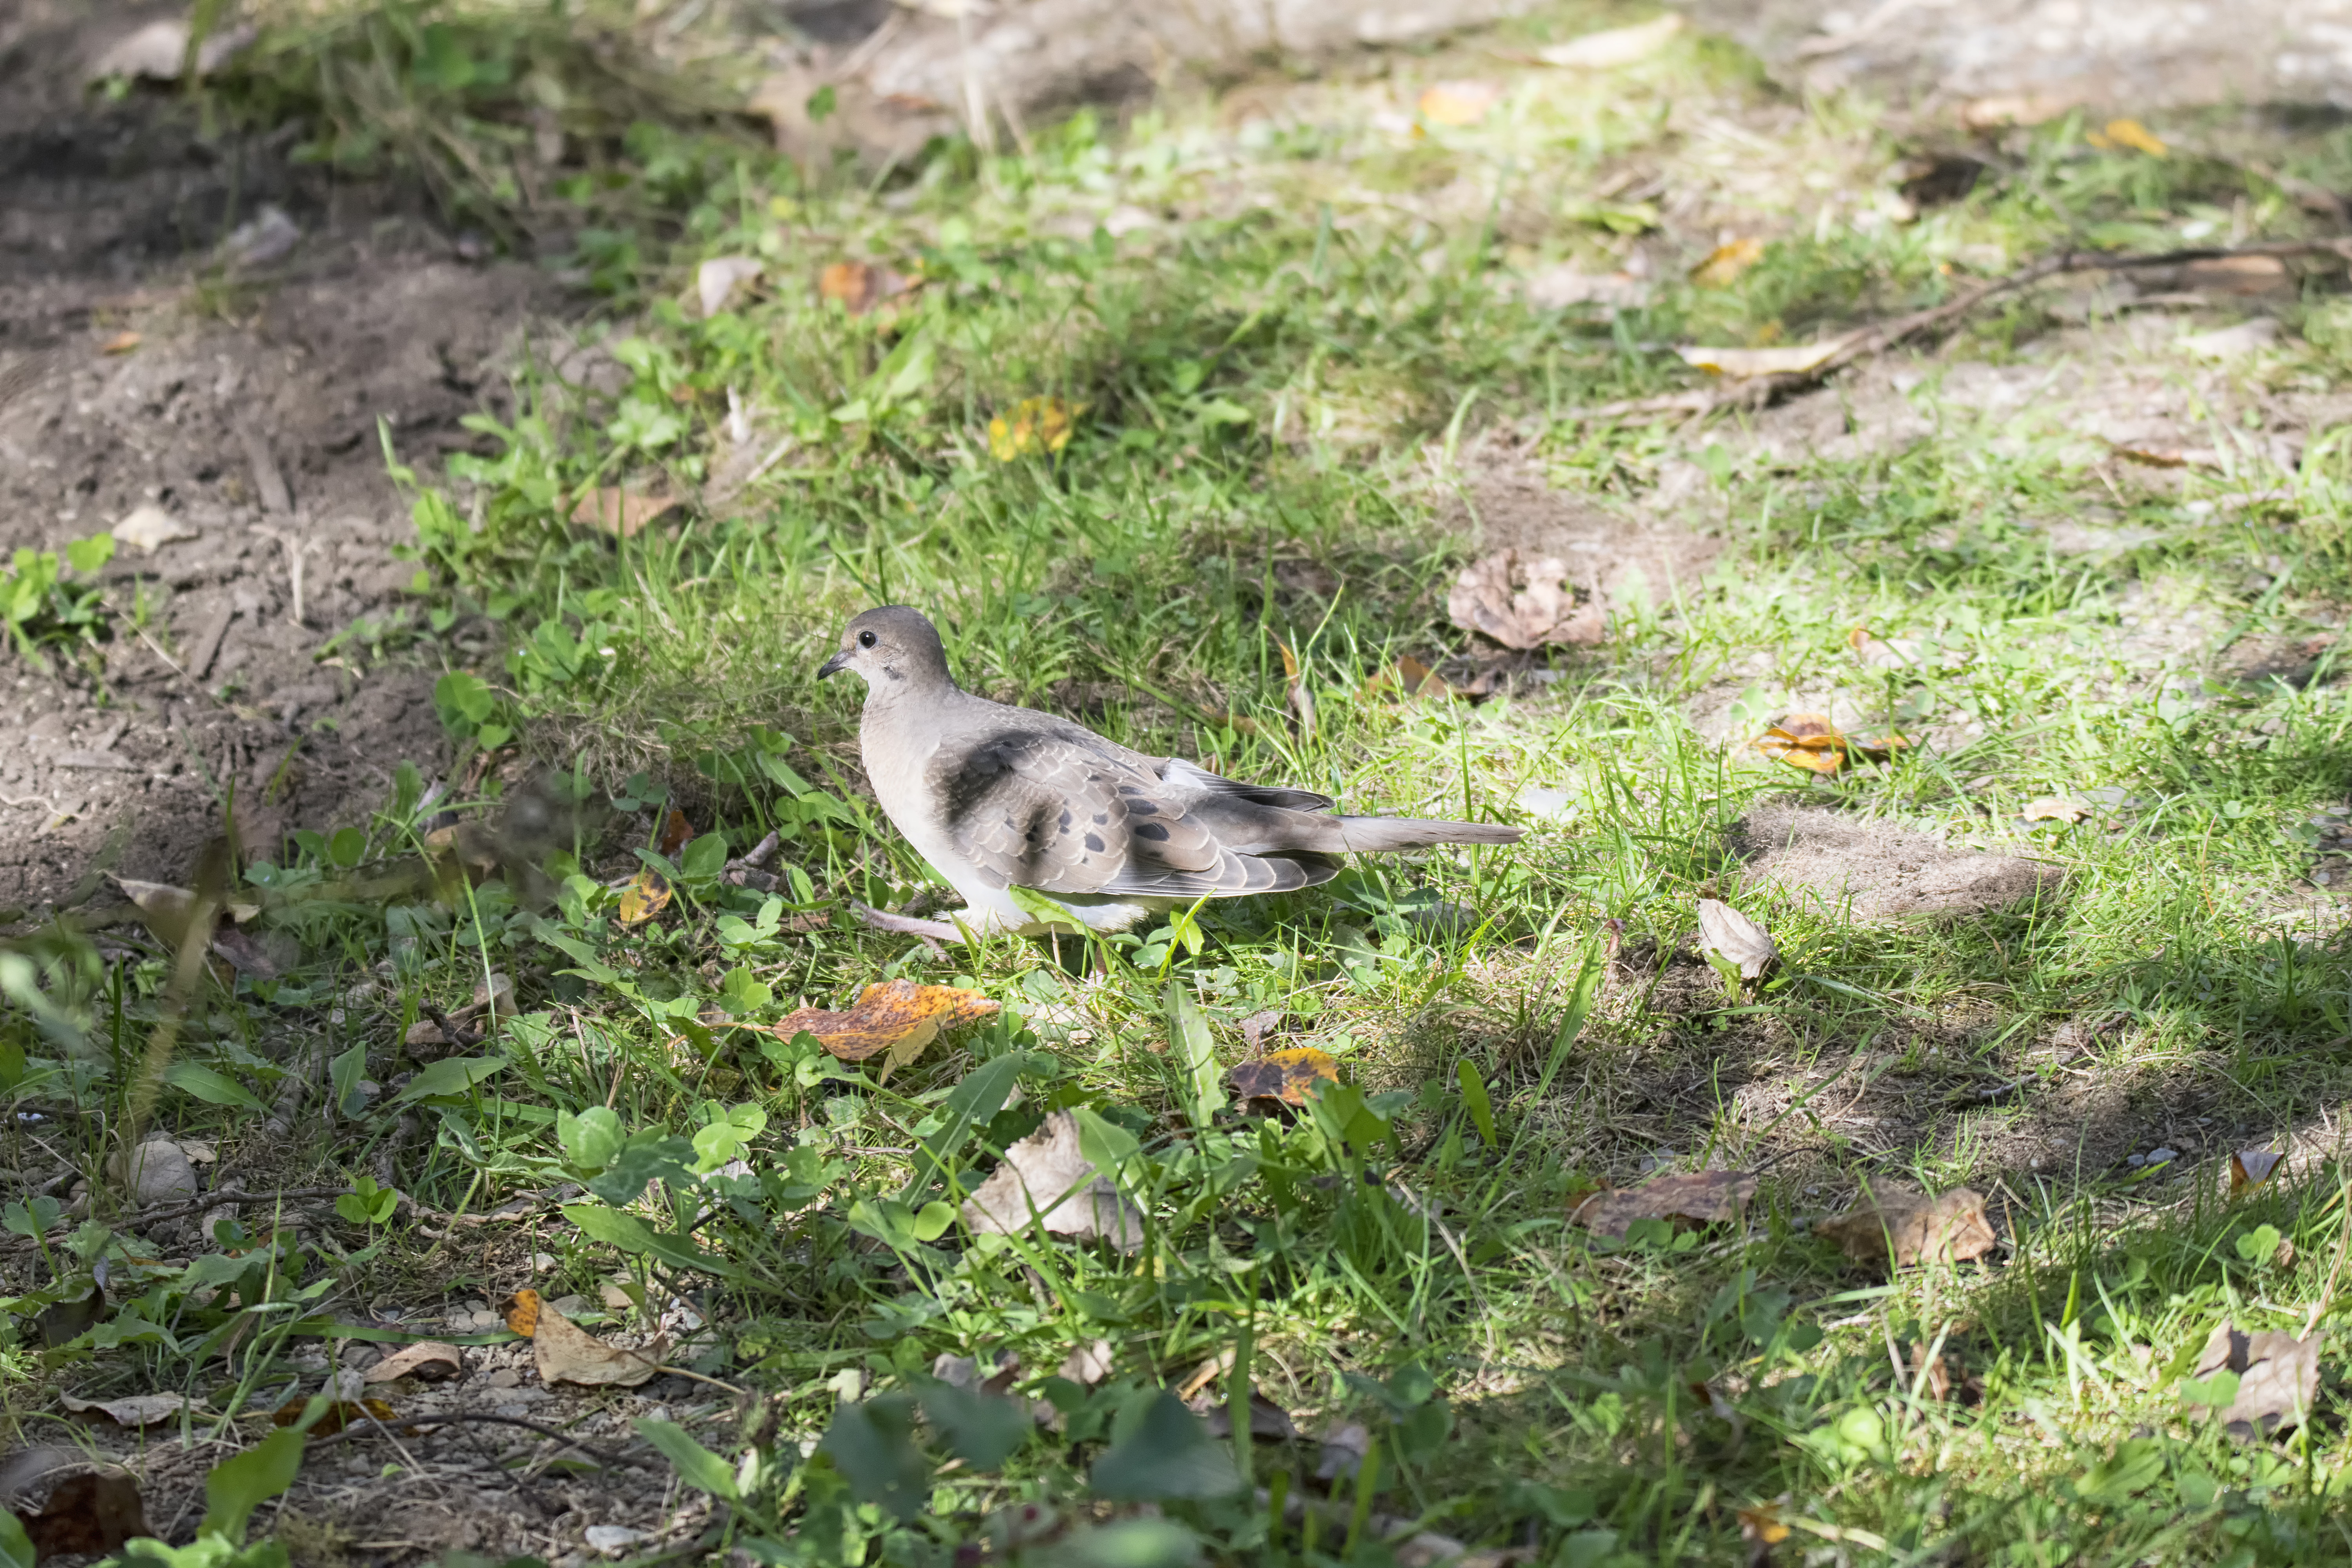
bird, wildlife, fauna, canada, dove, quebec, woodland, tourterelle, sherbrooke, oiseau, triste, mourning, perching bird